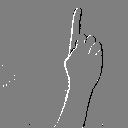
ASL letter: z